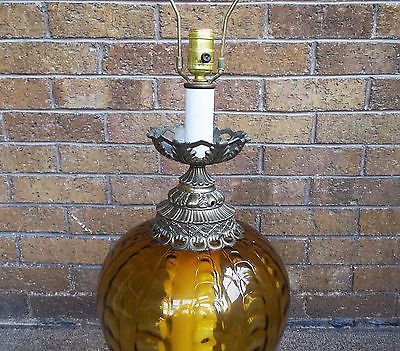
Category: lamp